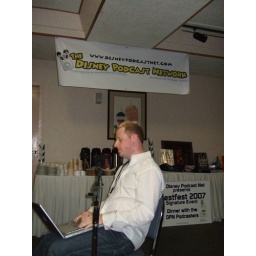
Our laid back leader, sitting in a chair with his laptop, addresses the group at the dinner